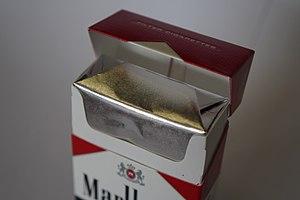
L'affaire Philip Morris v. Uruguay est une affaire qui a commencé le 19 février 2010 quand le géant du tabac Philip Morris International a attaqué l'Uruguay devant le Centre international pour le règlement des différends relatifs aux investissements, qui est un tribunal arbitral obligatoire. L'entreprise reproche au pays sa politique anti-tabac qui dévaluerait l'image de marque de ses produits, en vertu du traité bilatéral d'investissement signé entre la Suisse et l'Uruguay.